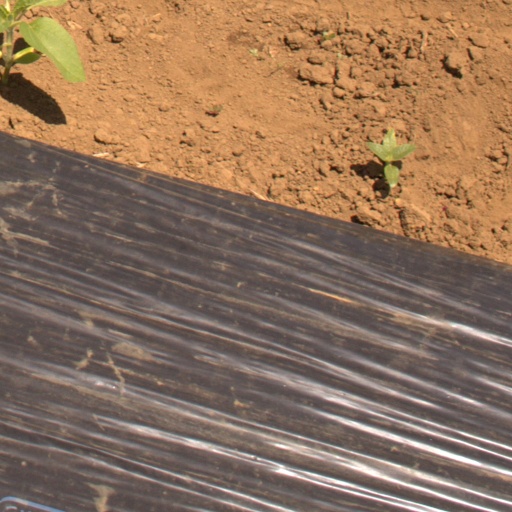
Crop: Jerusalem artichoke